John McLean

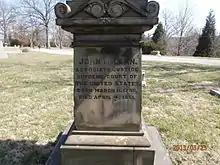
John McLean grave at Spring Grove Cemetery, Cincinnati OH

McLean became the last surviving member of the Monroe and Quincy Adams Cabinets. He died in Cincinnati, Ohio, and was buried in Spring Grove Cemetery there. Also interred there is Stanley Matthews, another associate justice, as well as chief justice Salmon P. Chase.